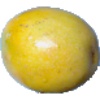
Label: Maracuja 1